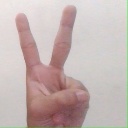
अक्षर: क